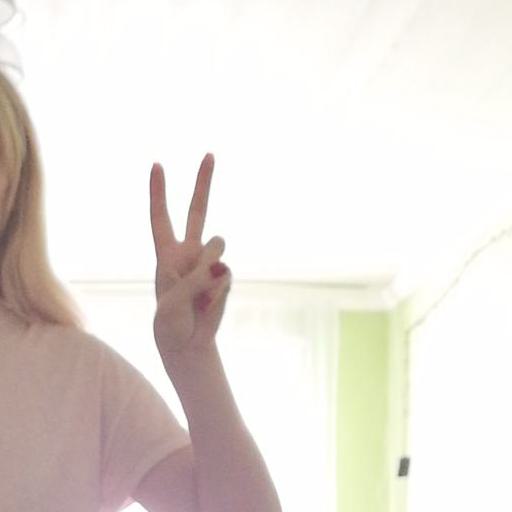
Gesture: peace